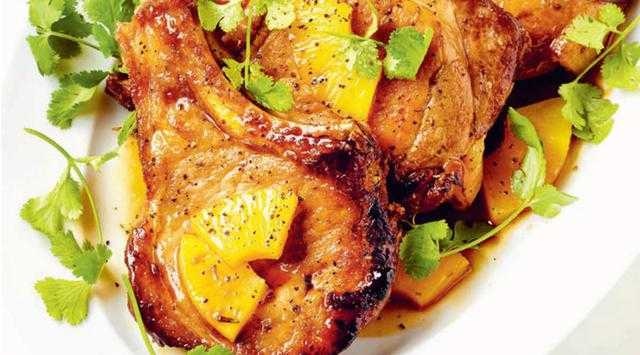
Label: Pineapple